U.S. Post Office (El Paso)

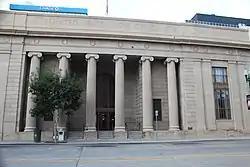
The building in 2014

The U.S. Post Office is a historic building in El Paso, Texas. It was built in 1916, and designed in the Beaux Arts architectural style. The lobby is "topped by a massive, paneled, saucer-shaped dome", and the rest of the lobby includes "polished marble" and "huge, rounded, ornamental grills of bronze." The building has been listed on the National Register of Historic Places since July 19, 1984.